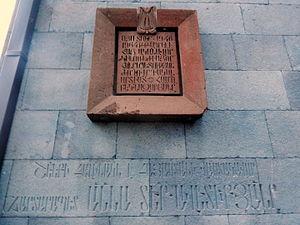
Amo Bek-Nazarov, Amo ou Hamo Bek-Nazaryan est un acteur et un réalisateur arménien et soviétique. Il est considéré comme le pionnier du cinéma arménien.
Anna Ter-Avetikian a été la première arménienne à exercer la profession d'architecte. Elle a conçu un nombre élevé de bâtiments remarquables à travers le pays et a été primée à de nombreuses reprises pour son travail.